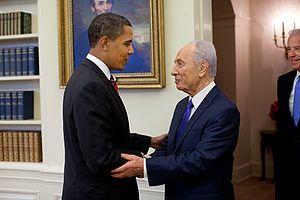
President Barack Obama accueille le président israélien Shimon Peres dans le bureau ovale mardi 5 mai 2009. A droite, le vice-président Joe Biden. Photo officielle de la Maison Blanche par Pete Souza.